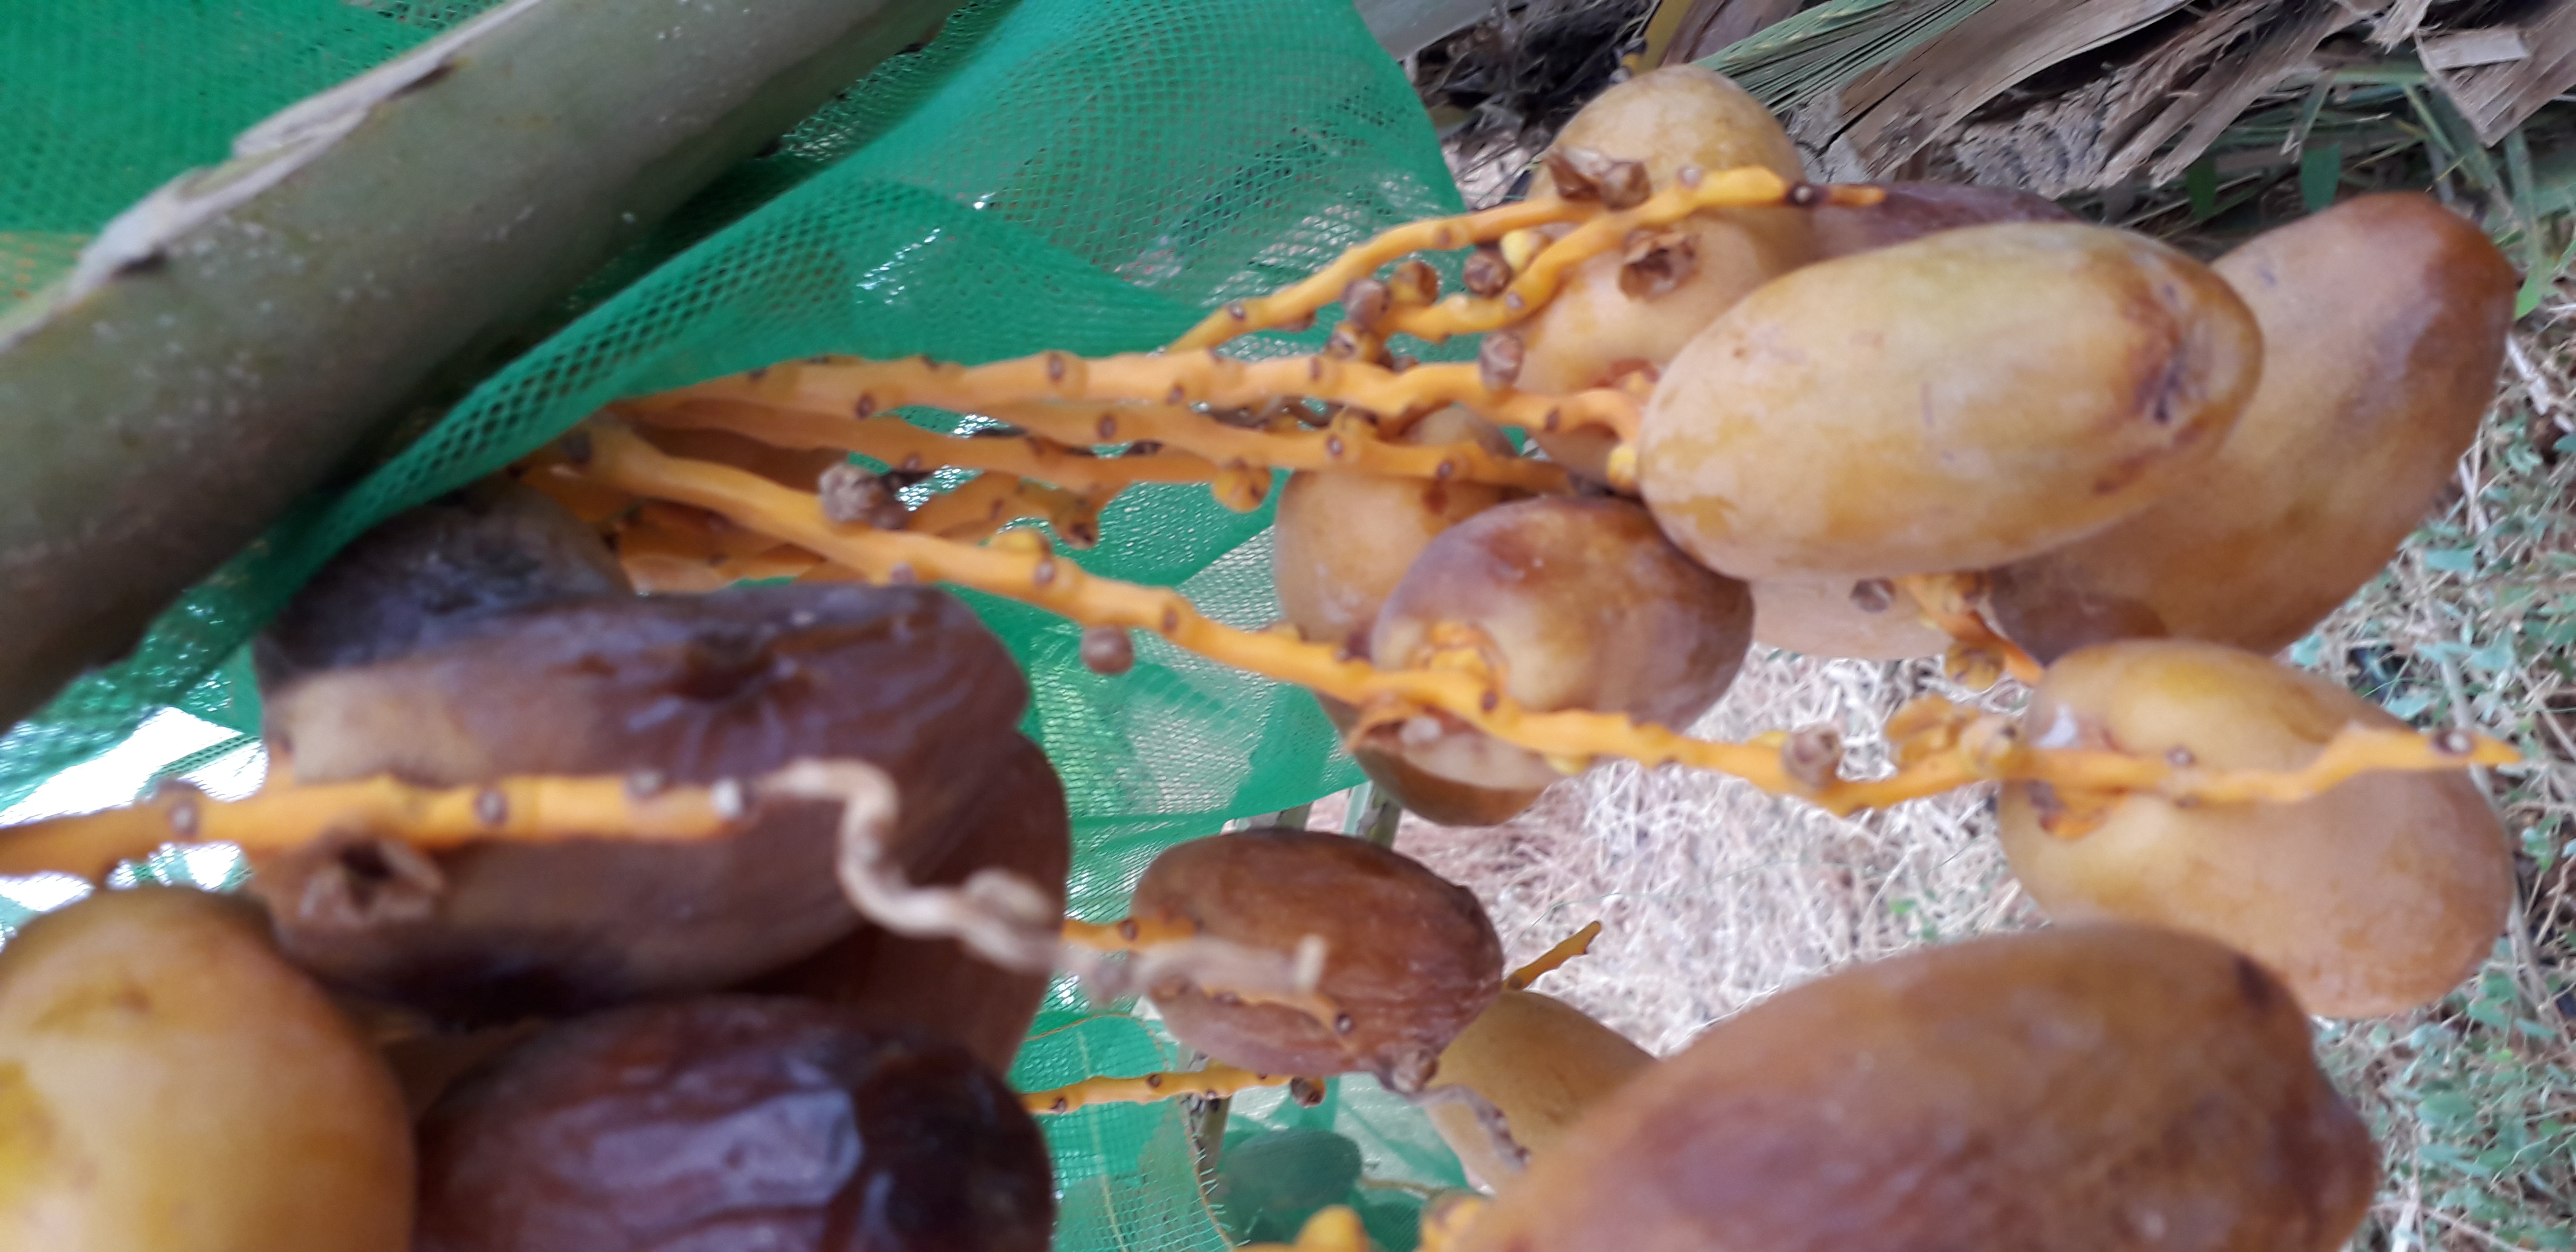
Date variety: Boumajhoul